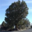
Label: pine_tree